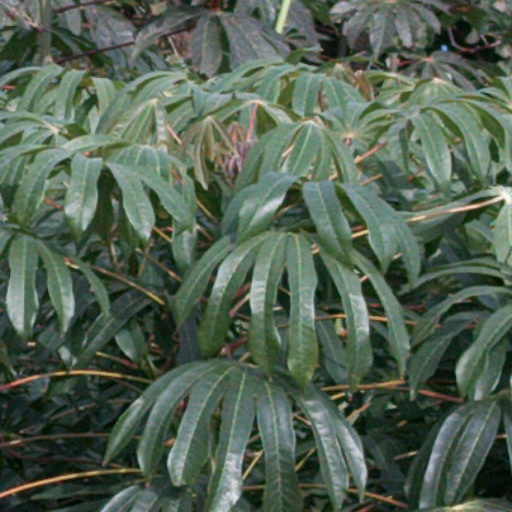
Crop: cassava